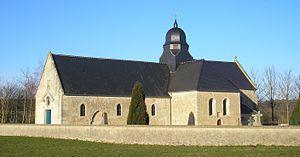
Chouain est une commune française, située dans le département du Calvados en région Normandie, peuplée de 224 habitants.